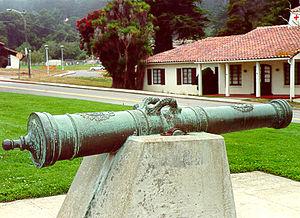
La Californie était habitée depuis plus de 13 000 ans par de nombreuses tribus amérindiennes, lorsque les explorateurs européens l'atteignent au XVIᵉ siècle. Oubliée durant le XVIIᵉ siècle par les Espagnols, elle n’est colonisée qu’à partir de 1765 sous l’impulsion de Charles III d’Espagne. Cette colonisation repose sur trois piliers : les missions, qui convertissent les Amérindiens, les « presidios », qui assurent la défense du territoire, et enfin les pueblos, où résident les colons. C’est à cette époque que les Britanniques et les Français commencent à s’intéresser à la Californie, suivis par les Russes au début du XIXᵉ siècle.